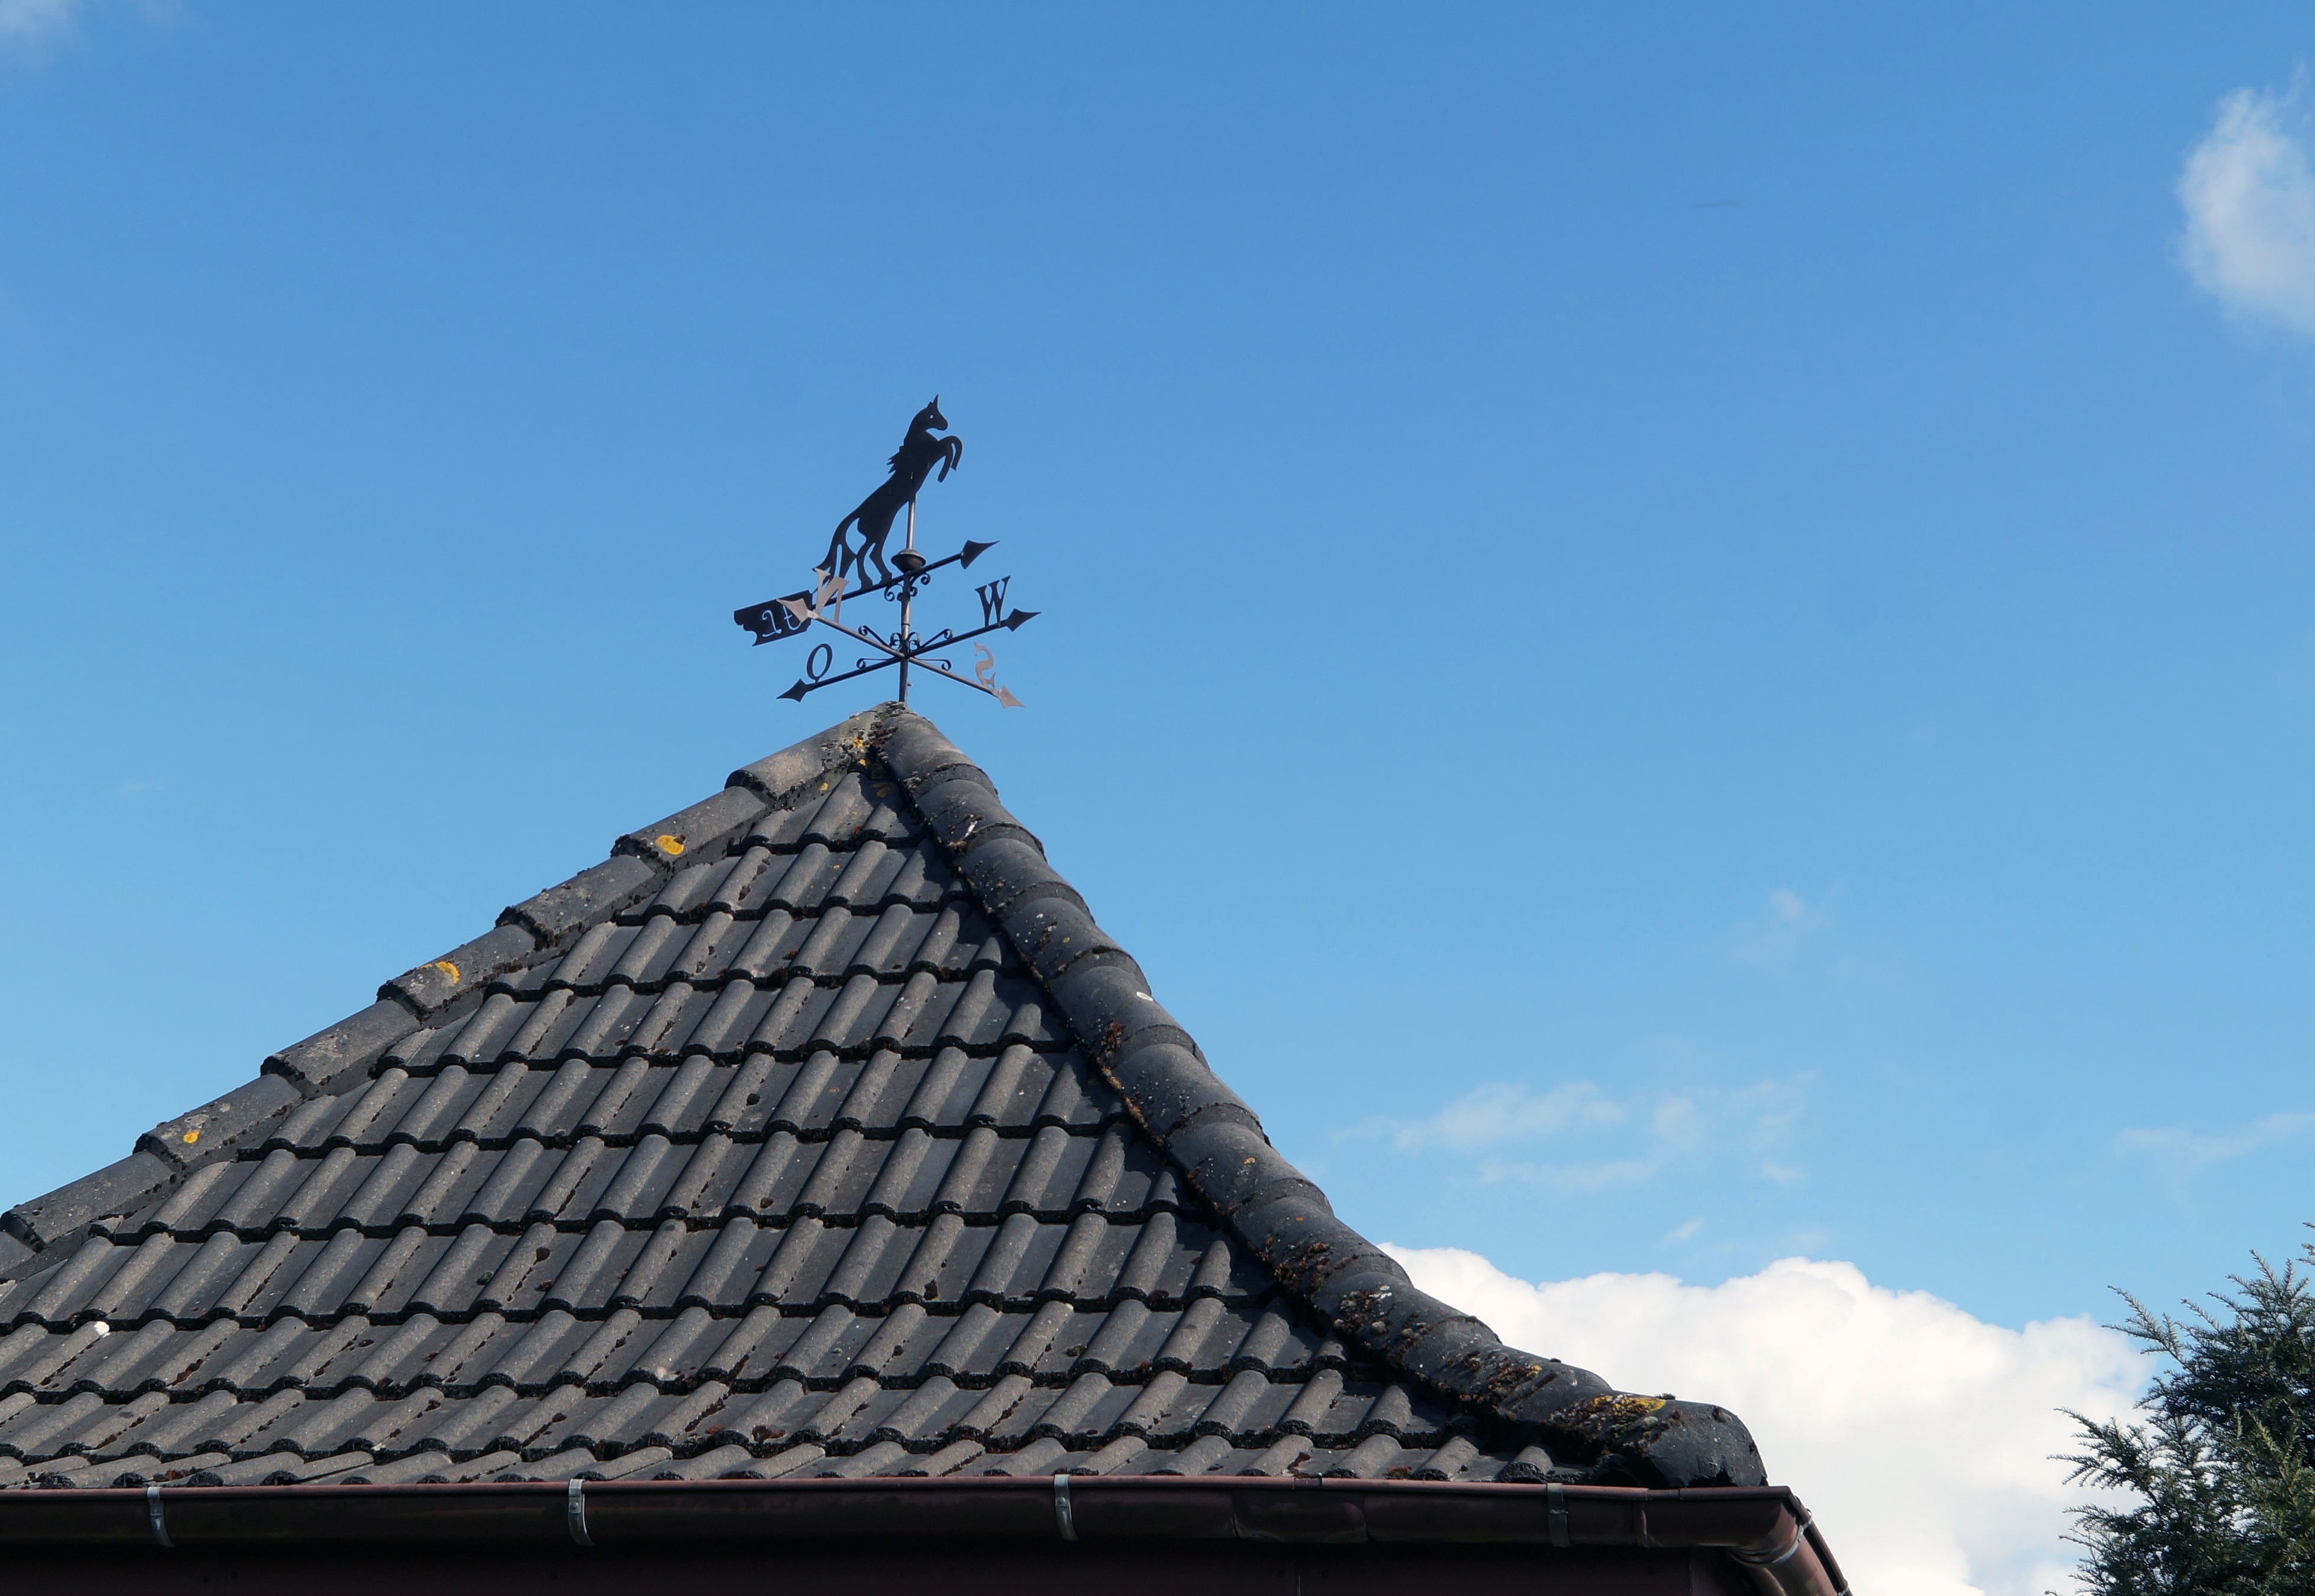
sky, roof, home, monument, tower, landmark, brick, spire, steeple, weather vane, wind direction indicator, wind direction